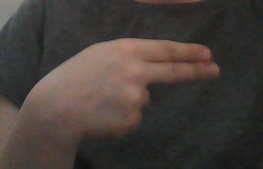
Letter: ain